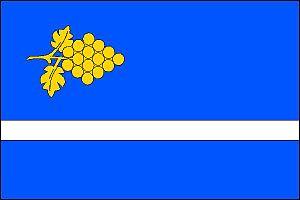
Přibice est une commune du district de Brno-Campagne, dans la région de Moravie-du-Sud, en République tchèque. Sa population s'élevait à 1 031 habitants en 2017.